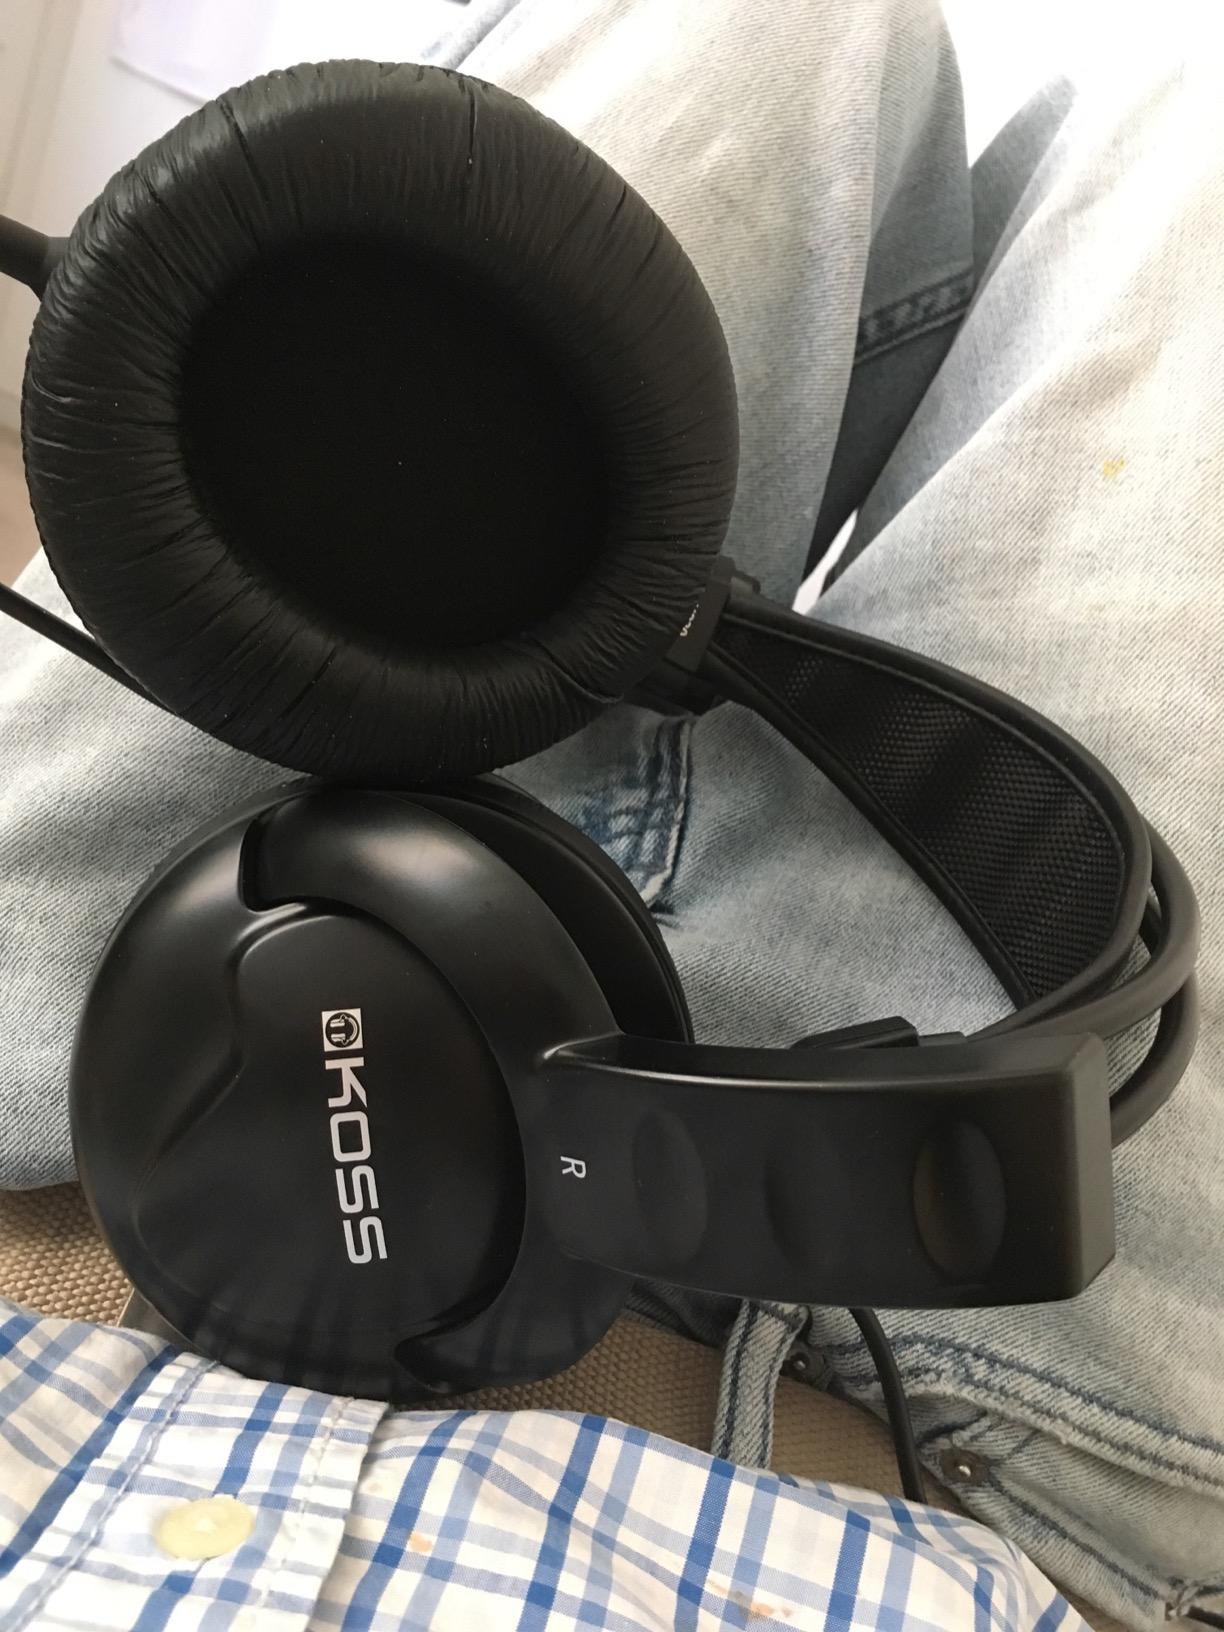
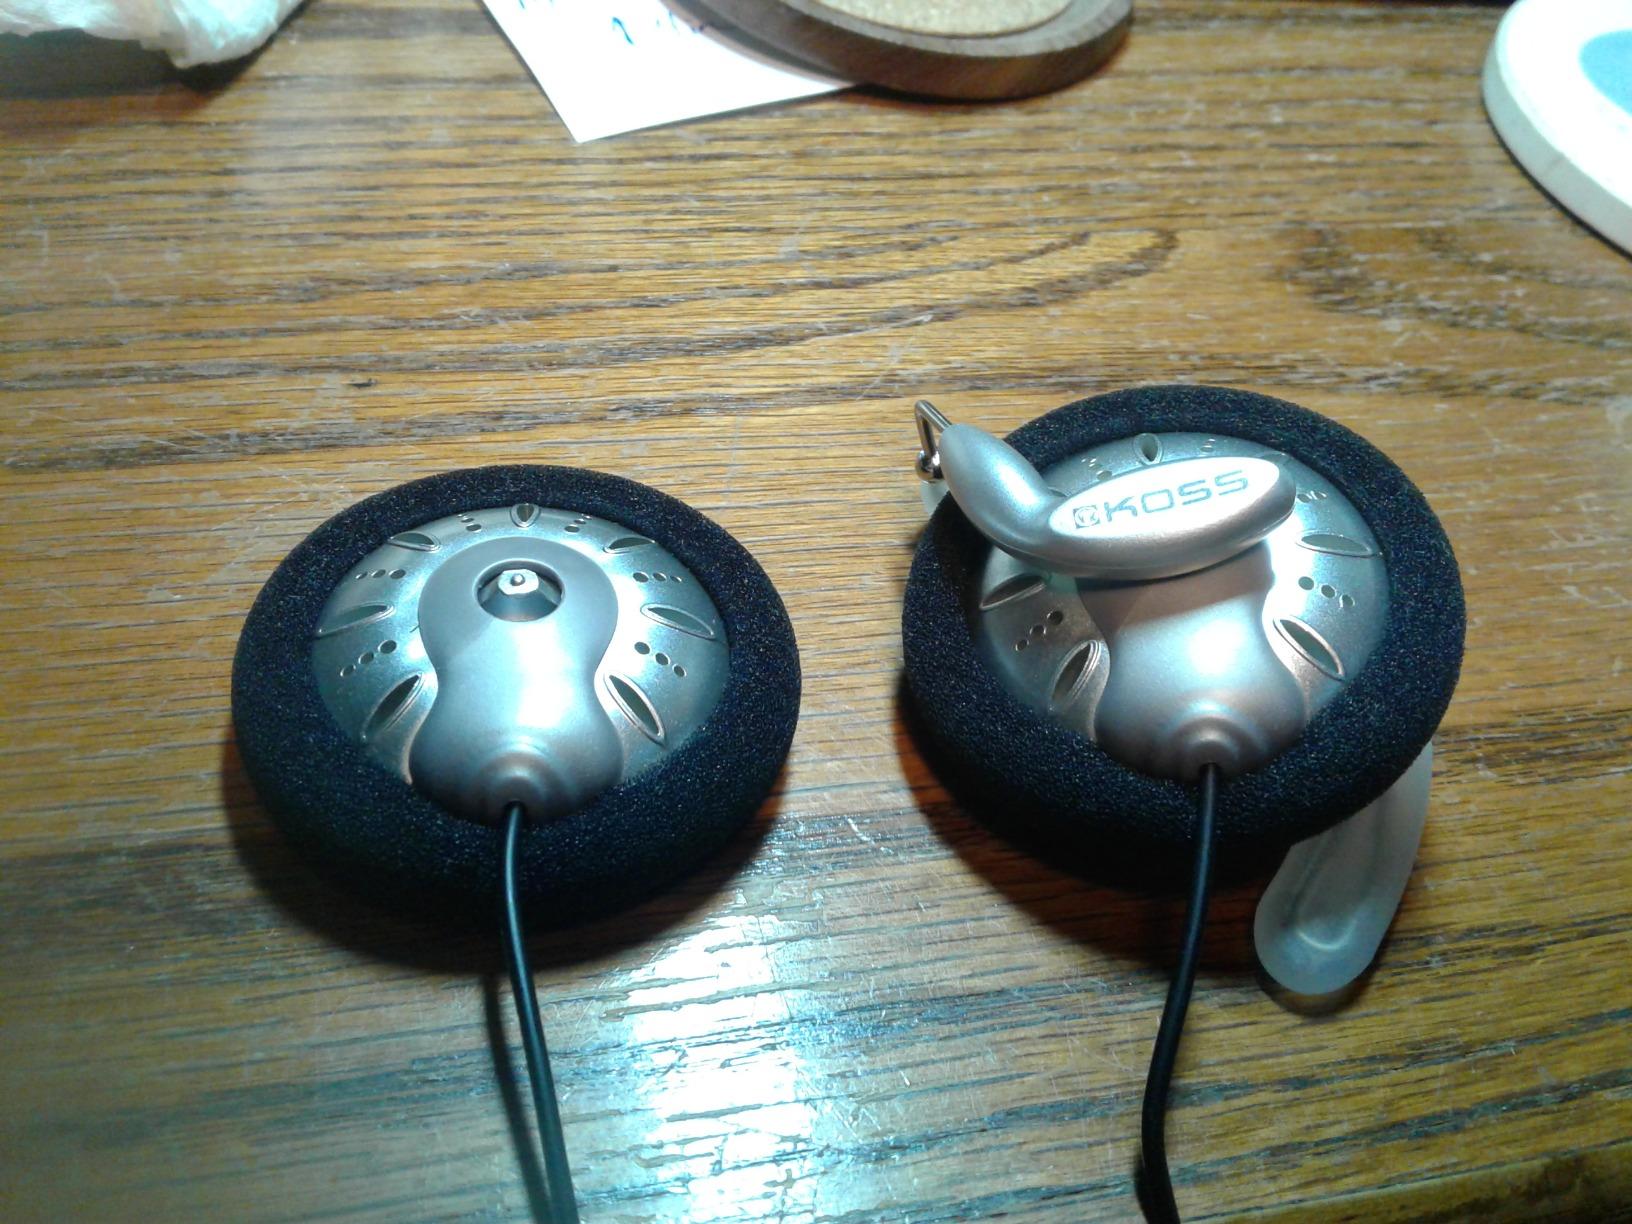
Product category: headphones
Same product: no